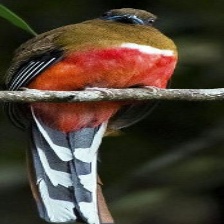
Species: RED NAPED TROGON
Scientific name: HARPACTES KASUMBA